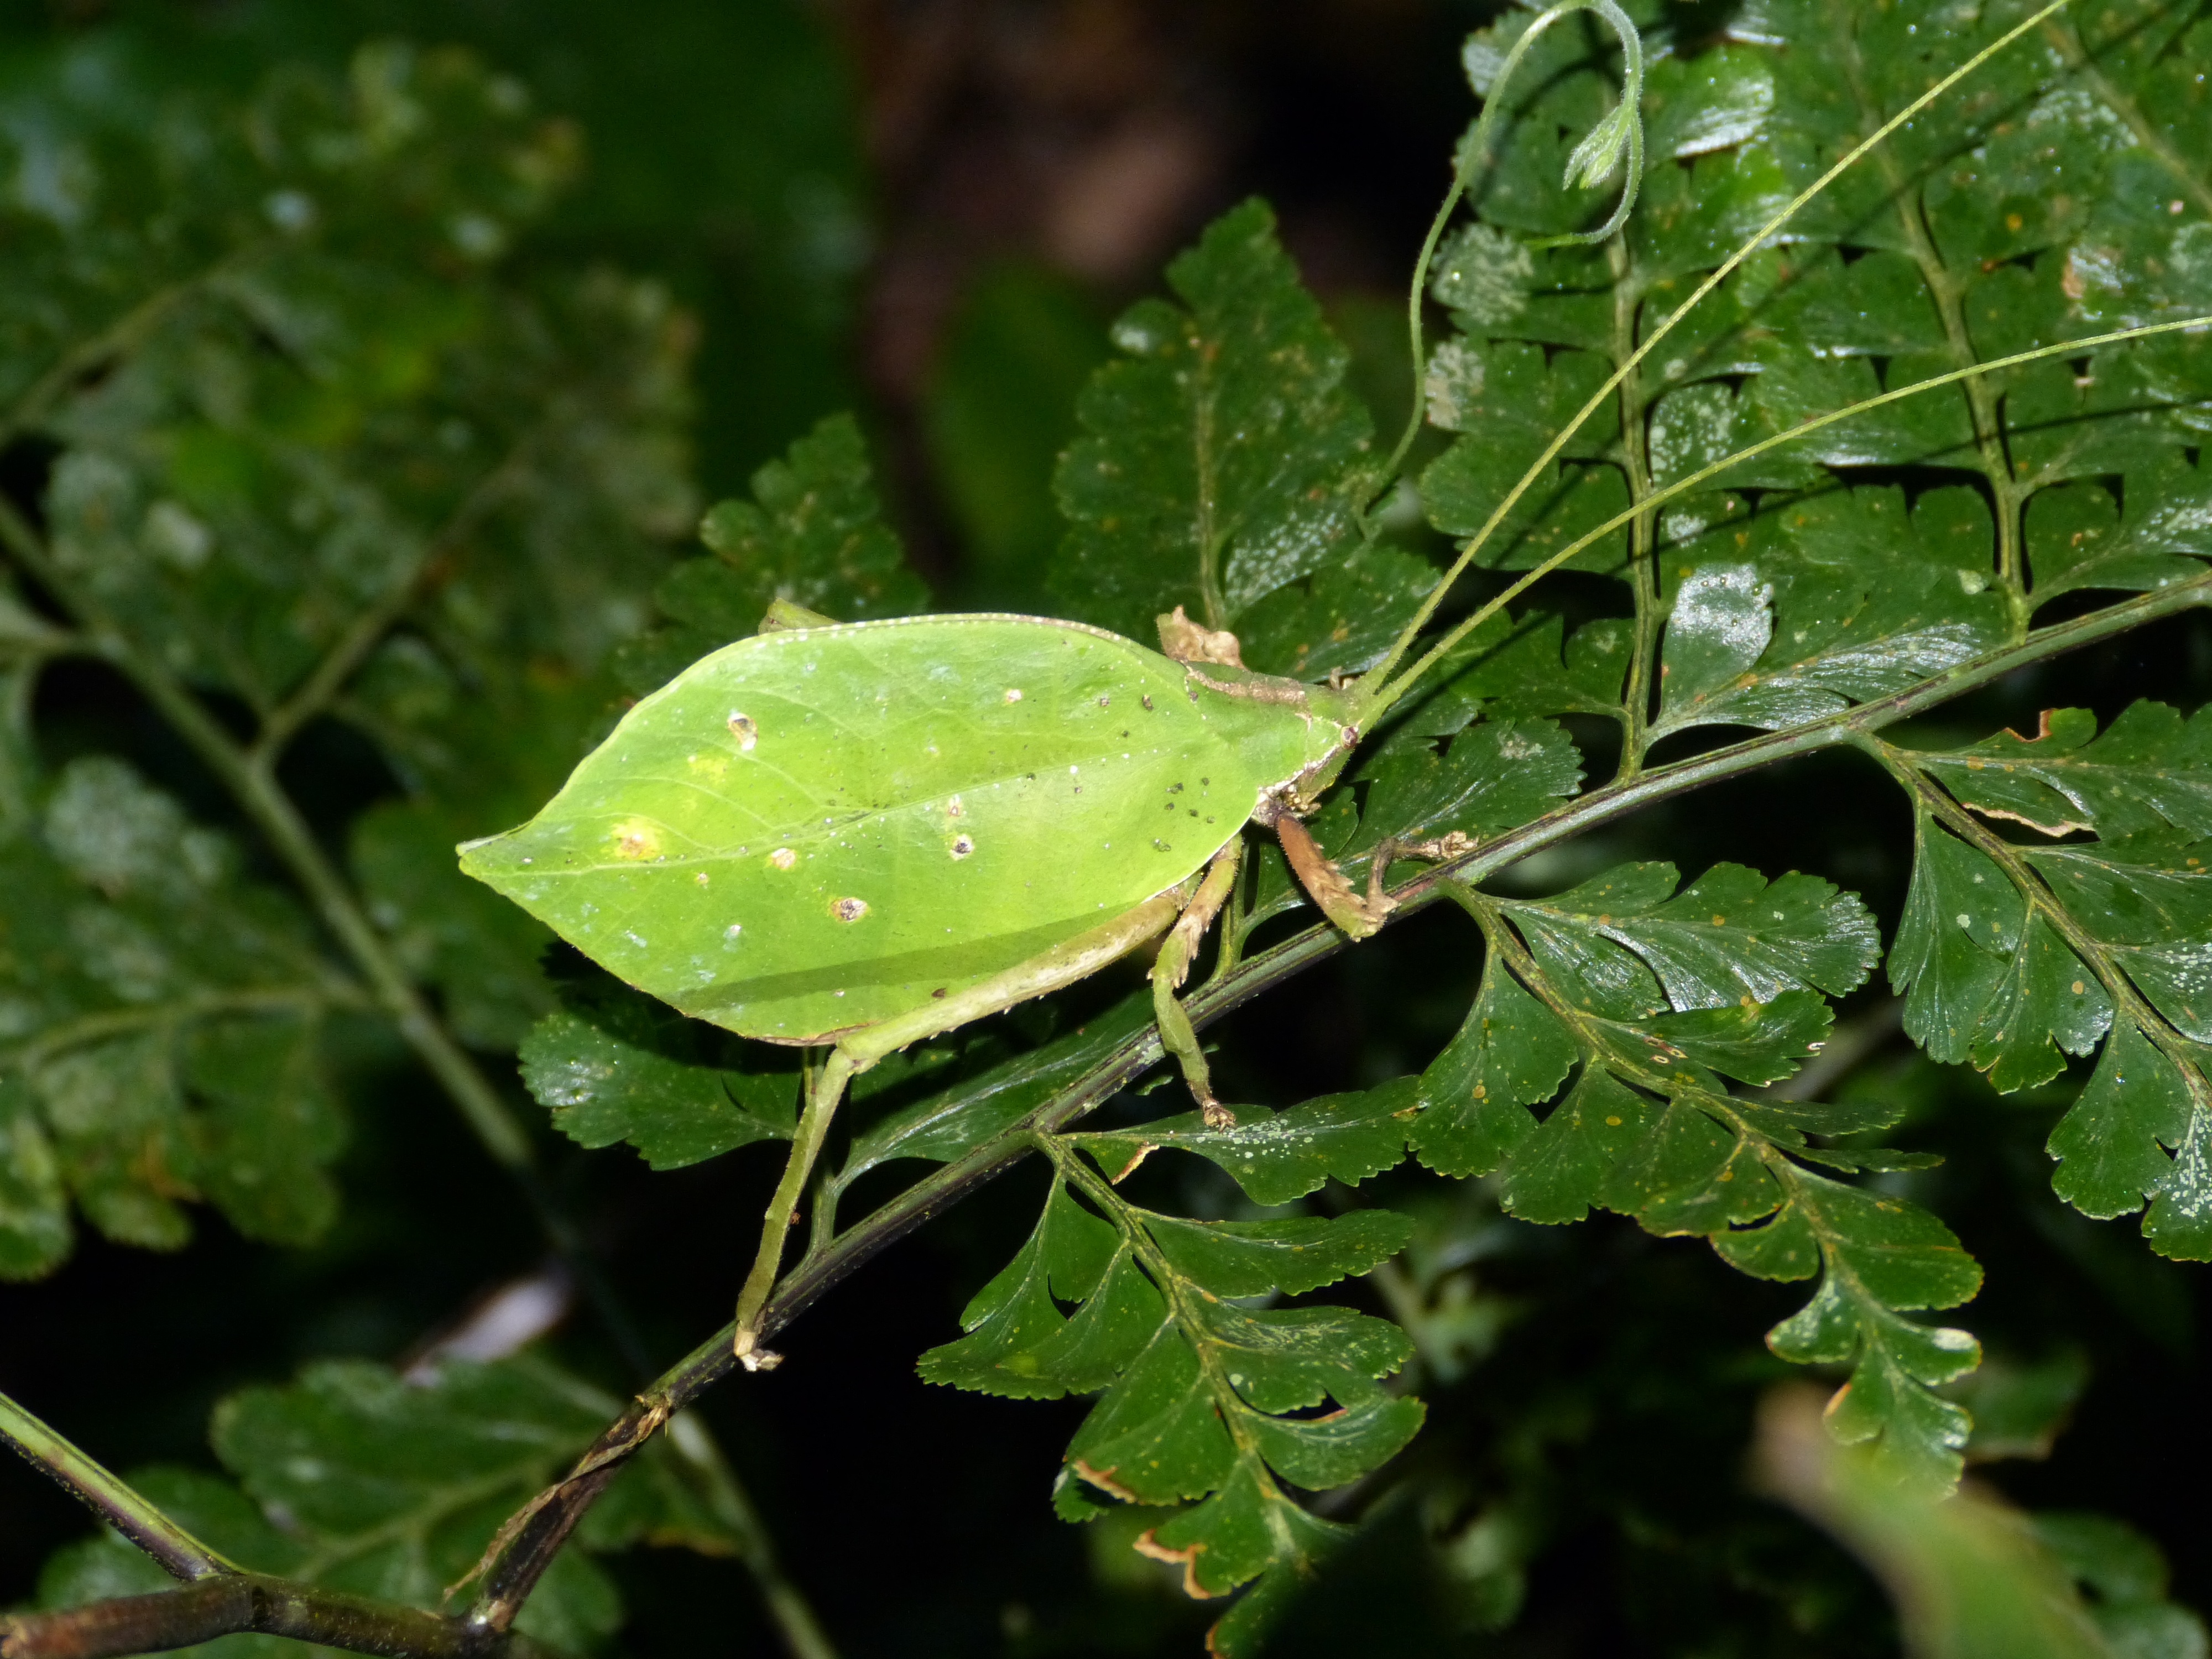
landscape, tree, nature, plant, night, leaf, flower, wildlife, green, jungle, tropical, insect, botany, flora, fauna, invertebrate, rainforest, south america, mimicry, macro photography, costa rica, probe, central america